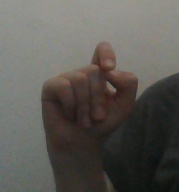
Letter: fa